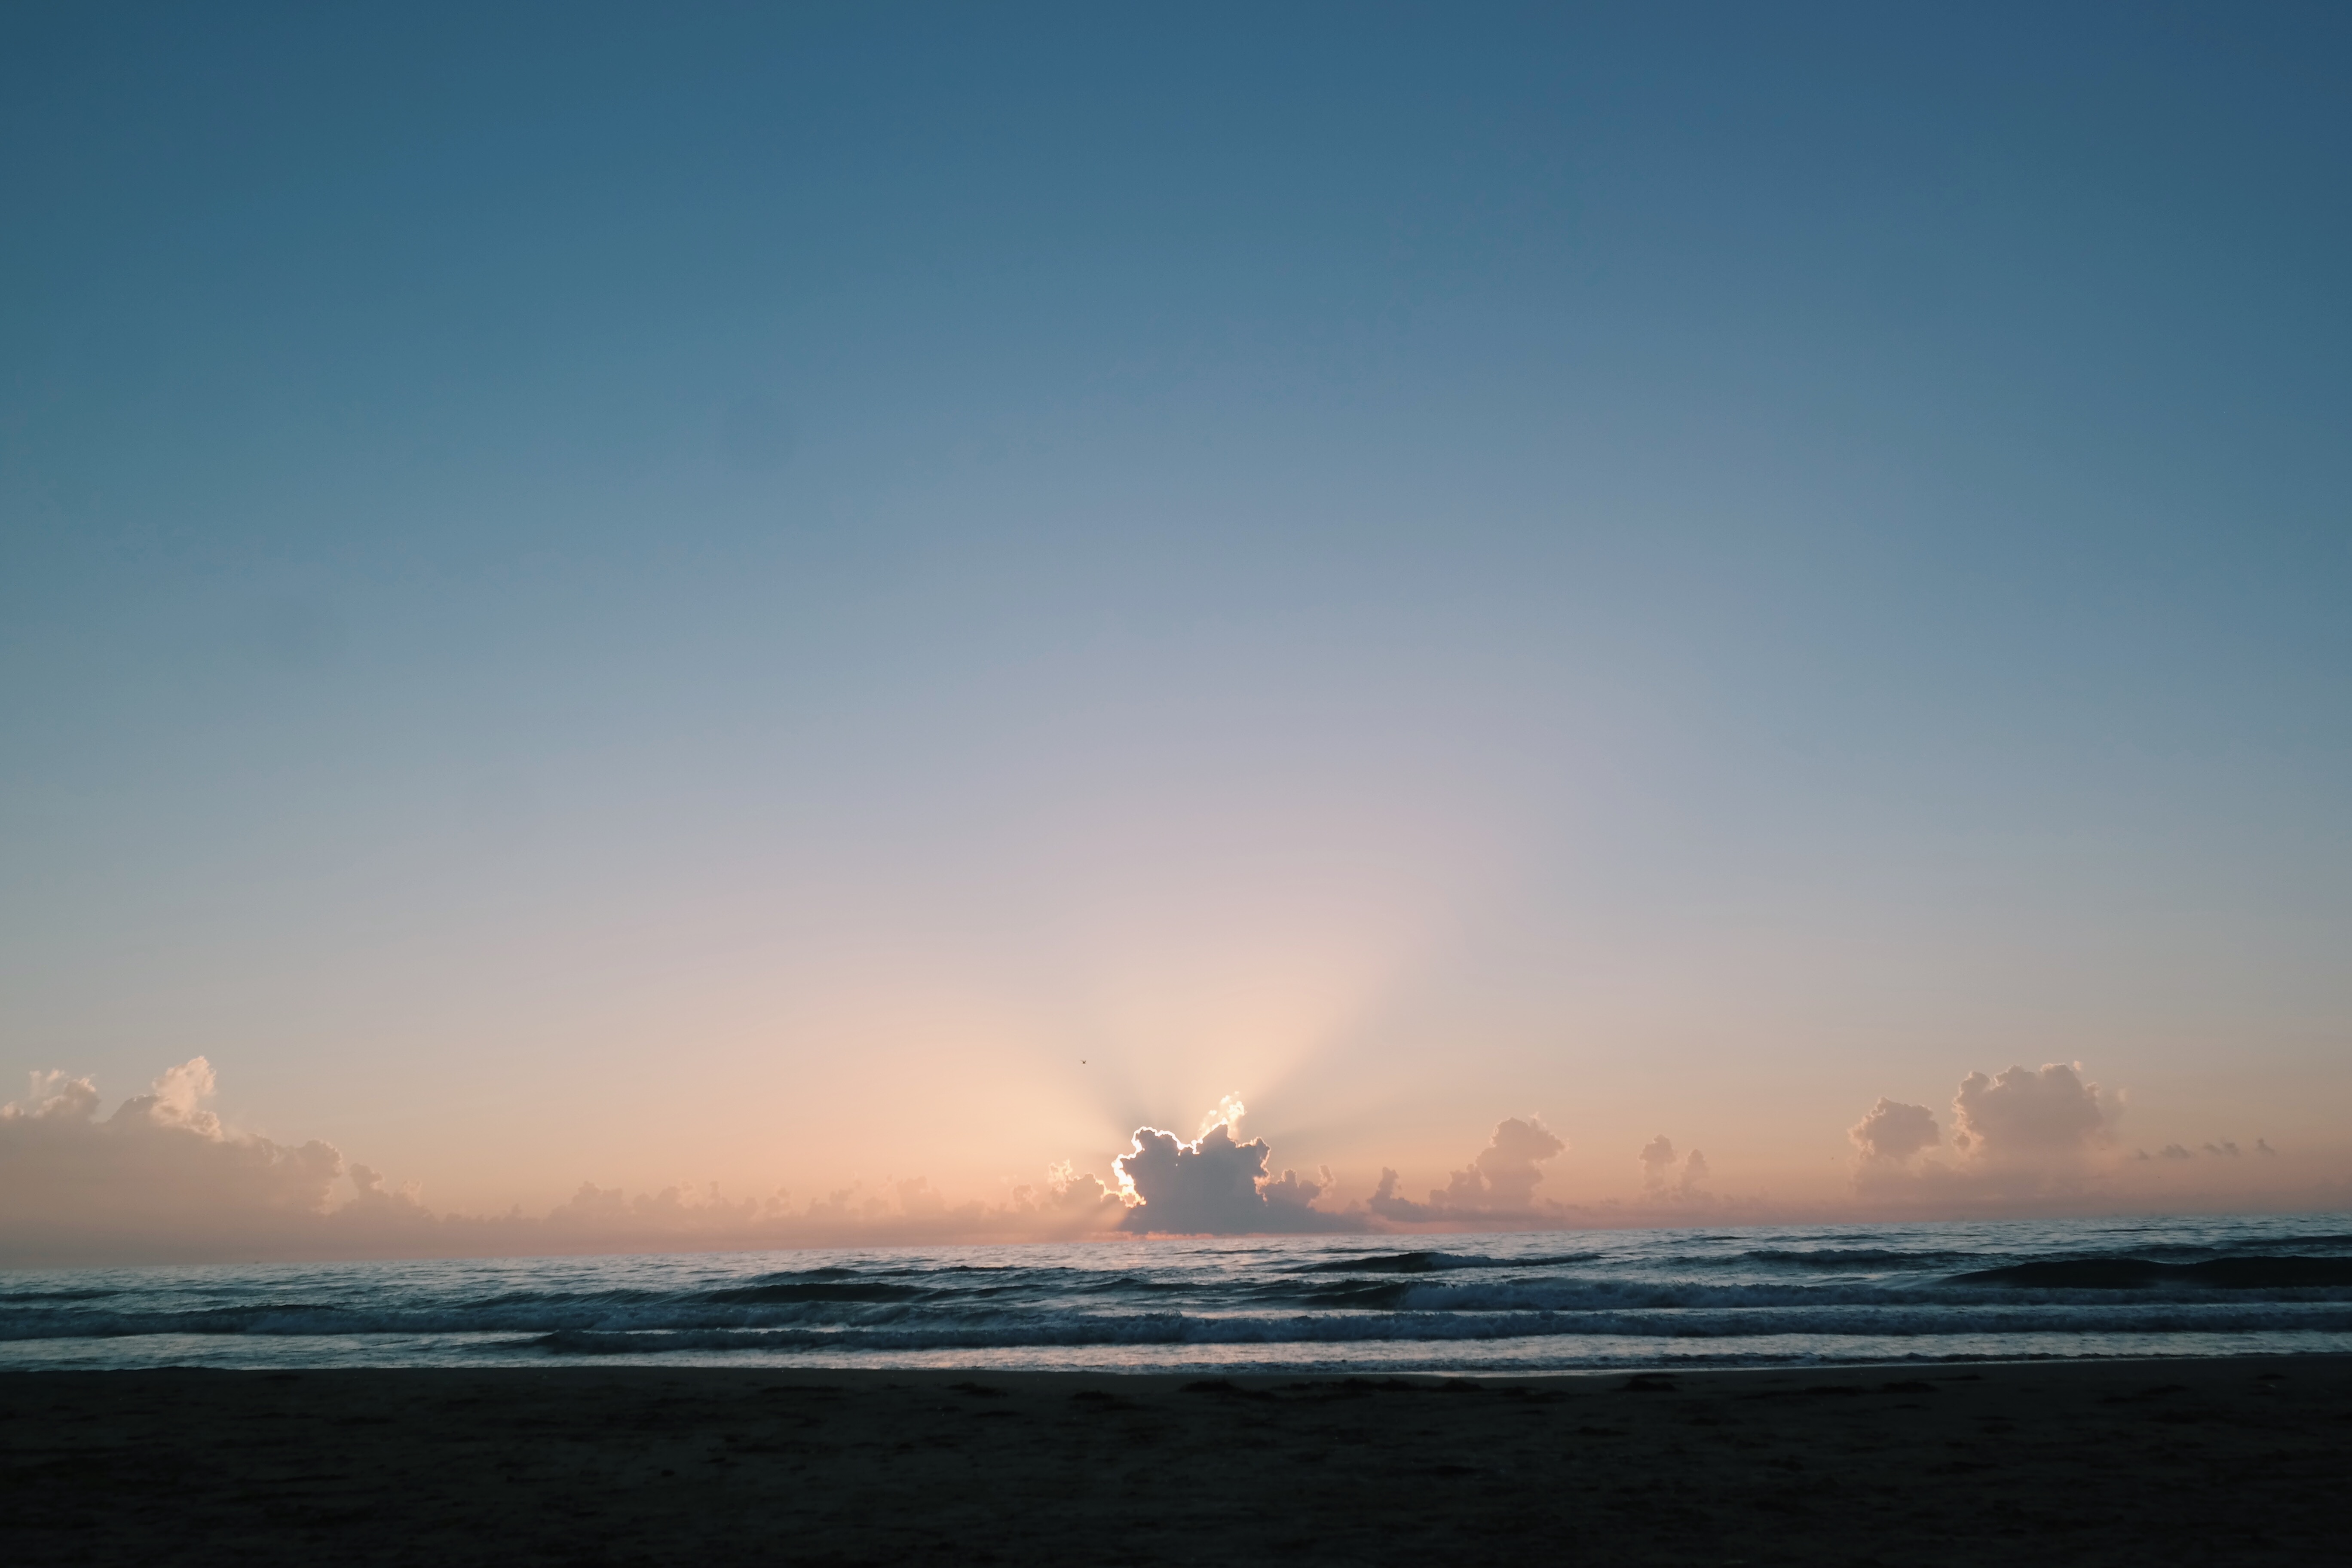
beach, sea, coast, ocean, horizon, cloud, sky, sun, sunrise, sunset, sunlight, morning, shore, wave, dawn, dusk, evening, body of water, cape, atmospheric phenomenon, wind wave